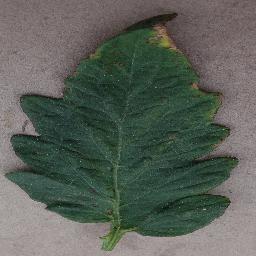
Label: Tomato___Bacterial_spot